My Dinner with Andre

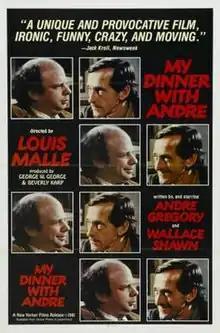
Theatrical release poster

My Dinner with Andre is a 1981 American drama film directed by Louis Malle, and written by and starring André Gregory and Wallace Shawn as fictionalized versions of themselves sharing a conversation at Café des Artistes in Manhattan. The film's dialogue covers topics such as experimental theater, the nature of theater, and the nature of life, and contrasts Andre's spiritual experiences with Wally's modest humanism.